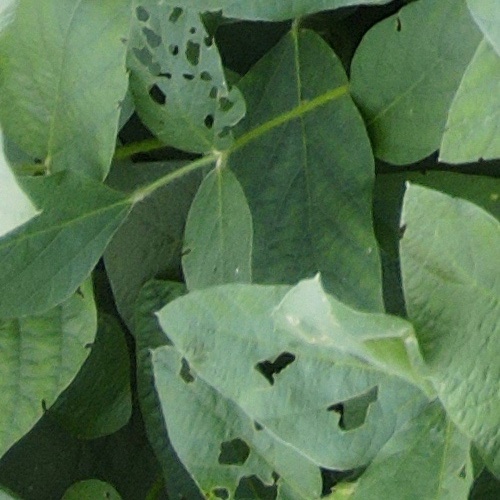
Label: Caterpillar